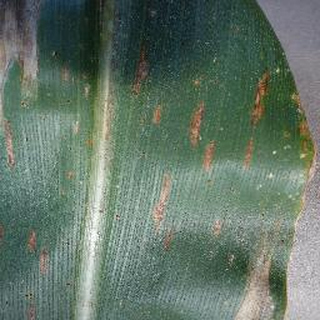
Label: corn_cercospora_leaf_spot